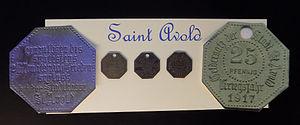
Monnaie de nécessité (1917) frappée à Saint-Avold durant la Première Guerre mondiale sous l'Empire allemand
Saint-Avold [sɛ̃t‿avɔld] est une commune française située dans le département de la Moselle, en Lorraine, au sein de la nouvelle entité administrative Grand Est.